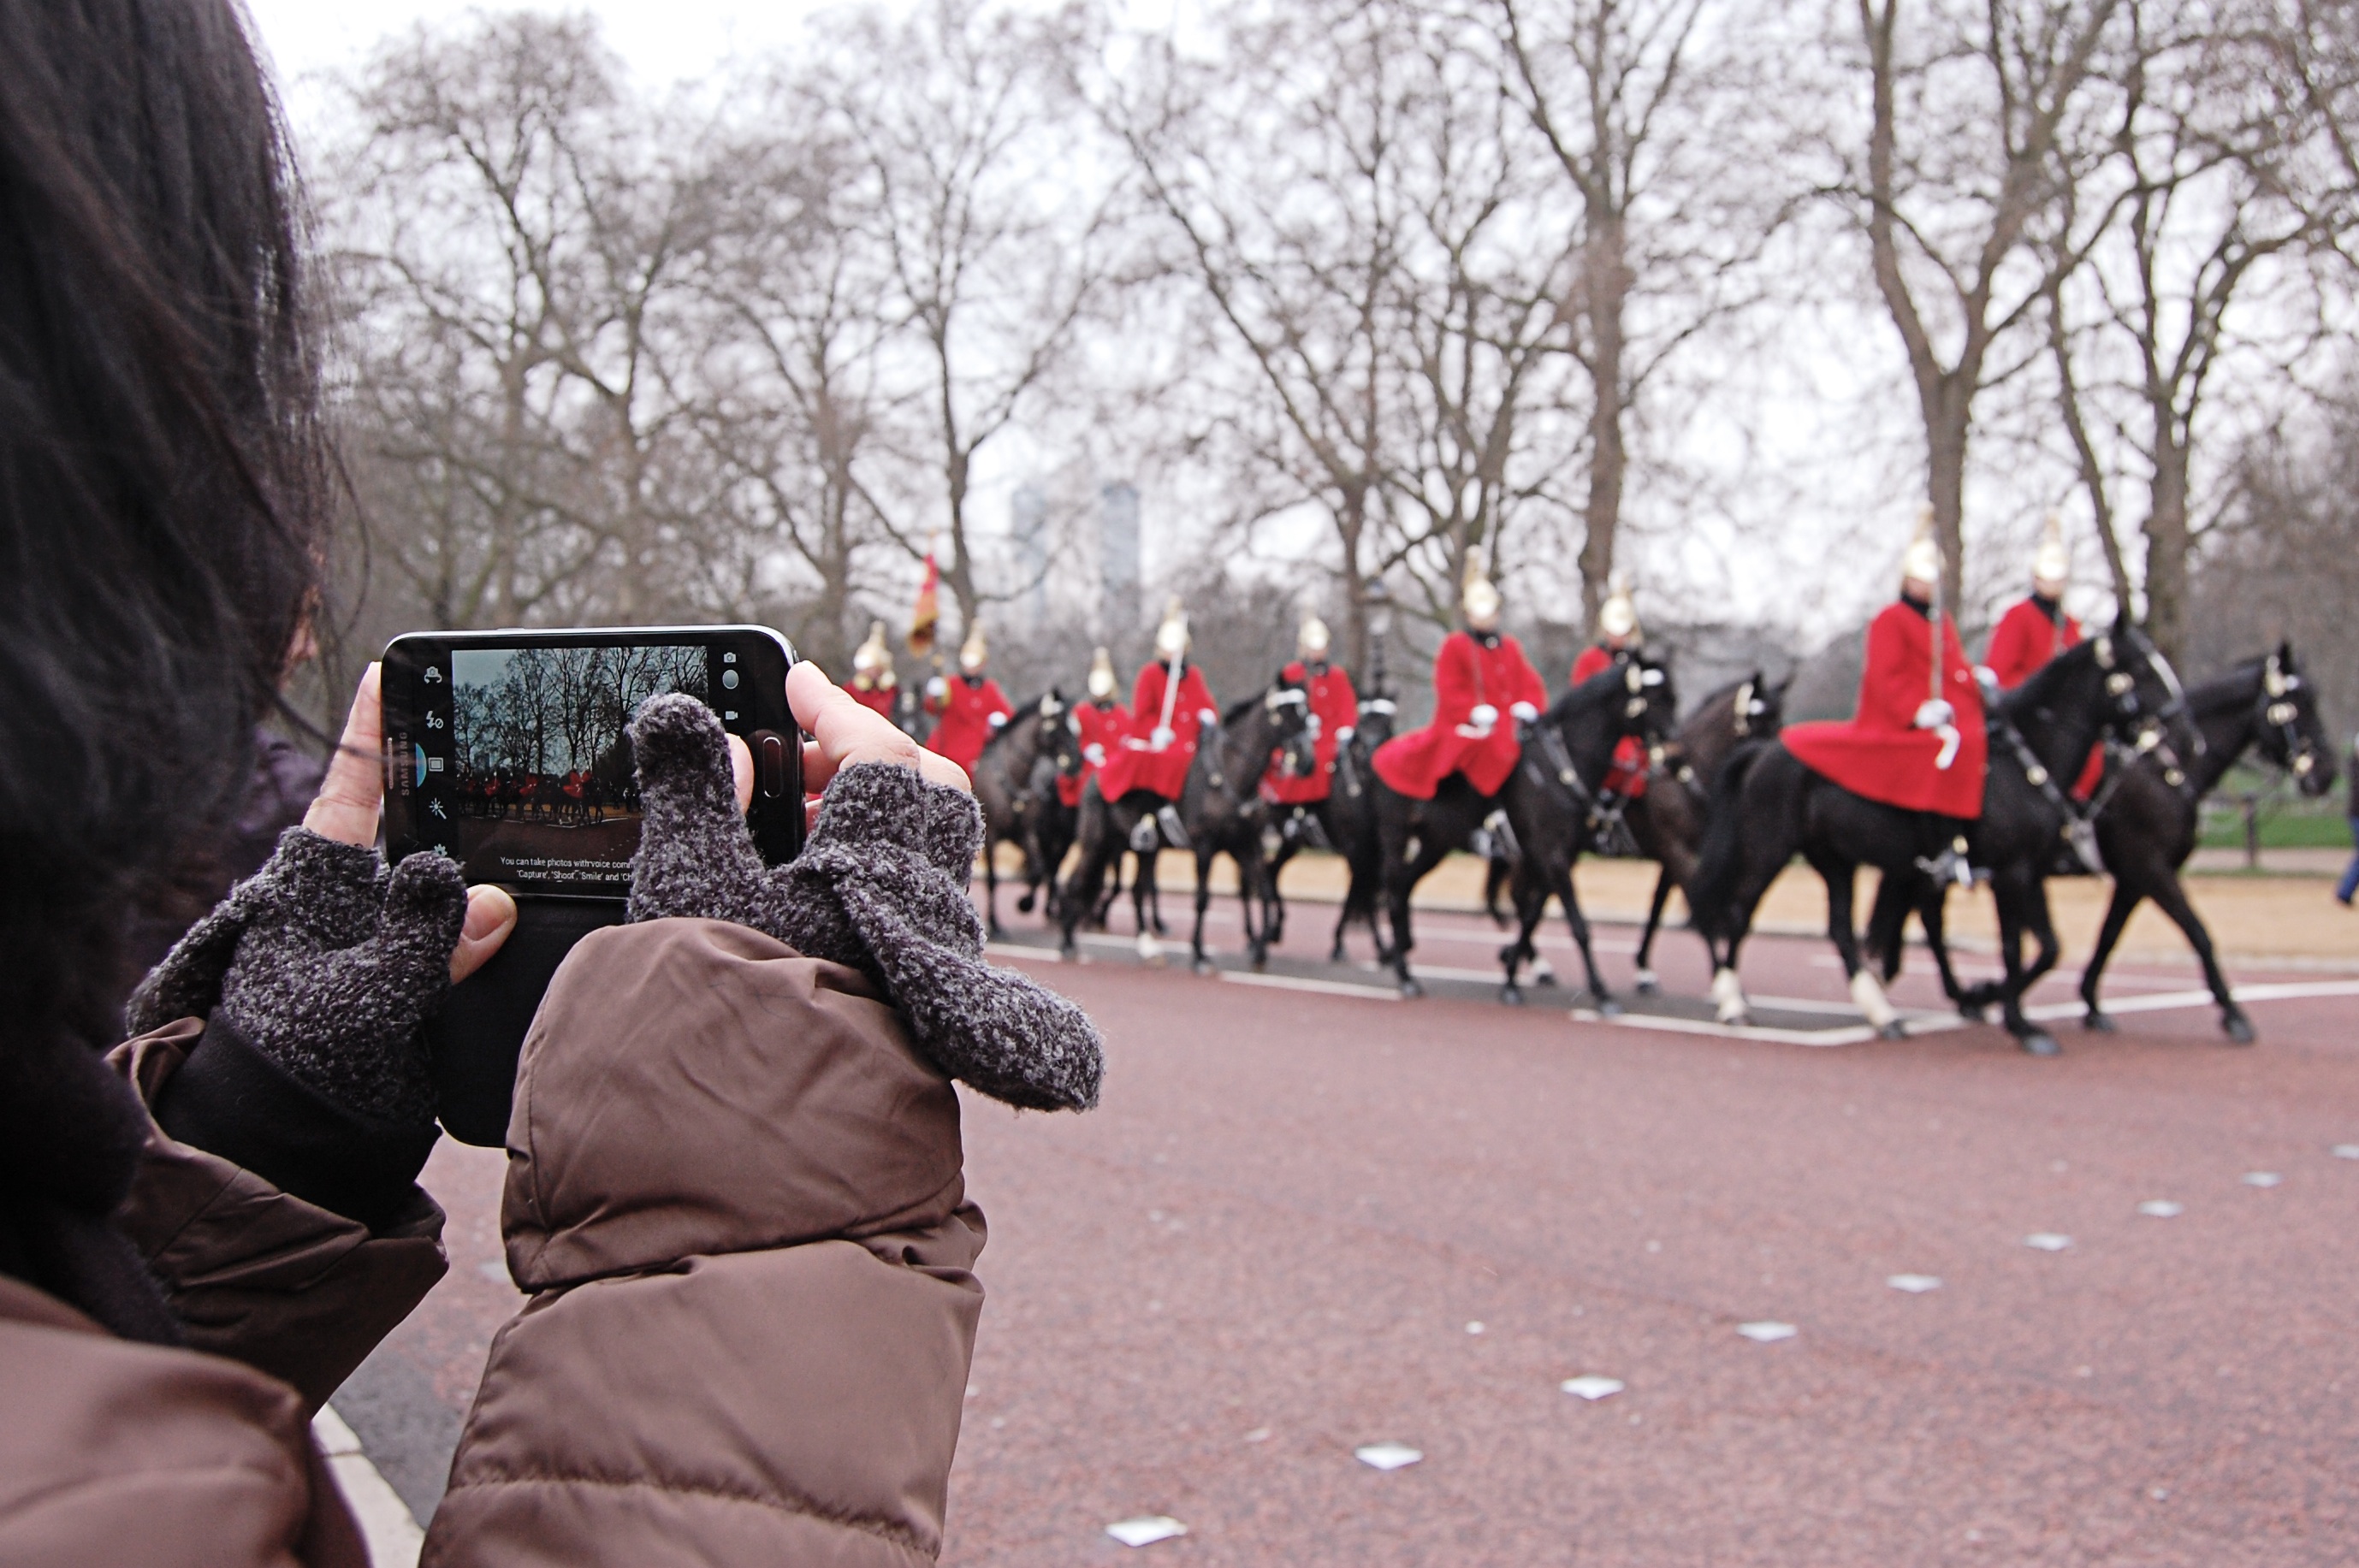
person, festival